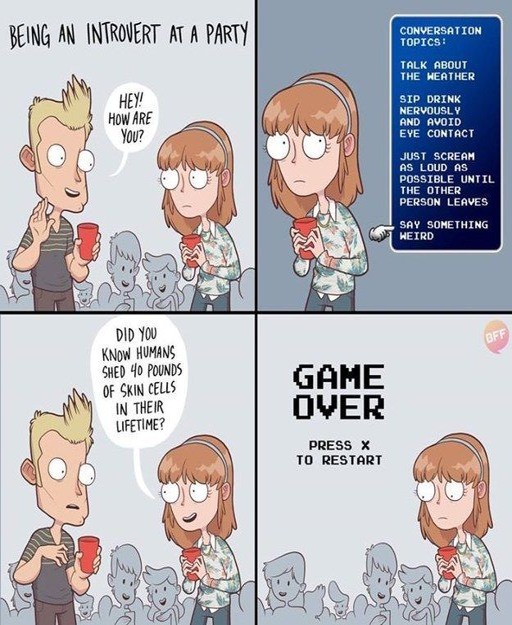
and keep the conversation rolling by returning questions asked of you .